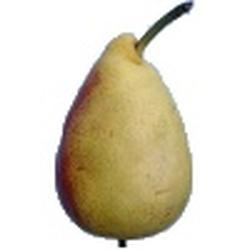
Label: Pear